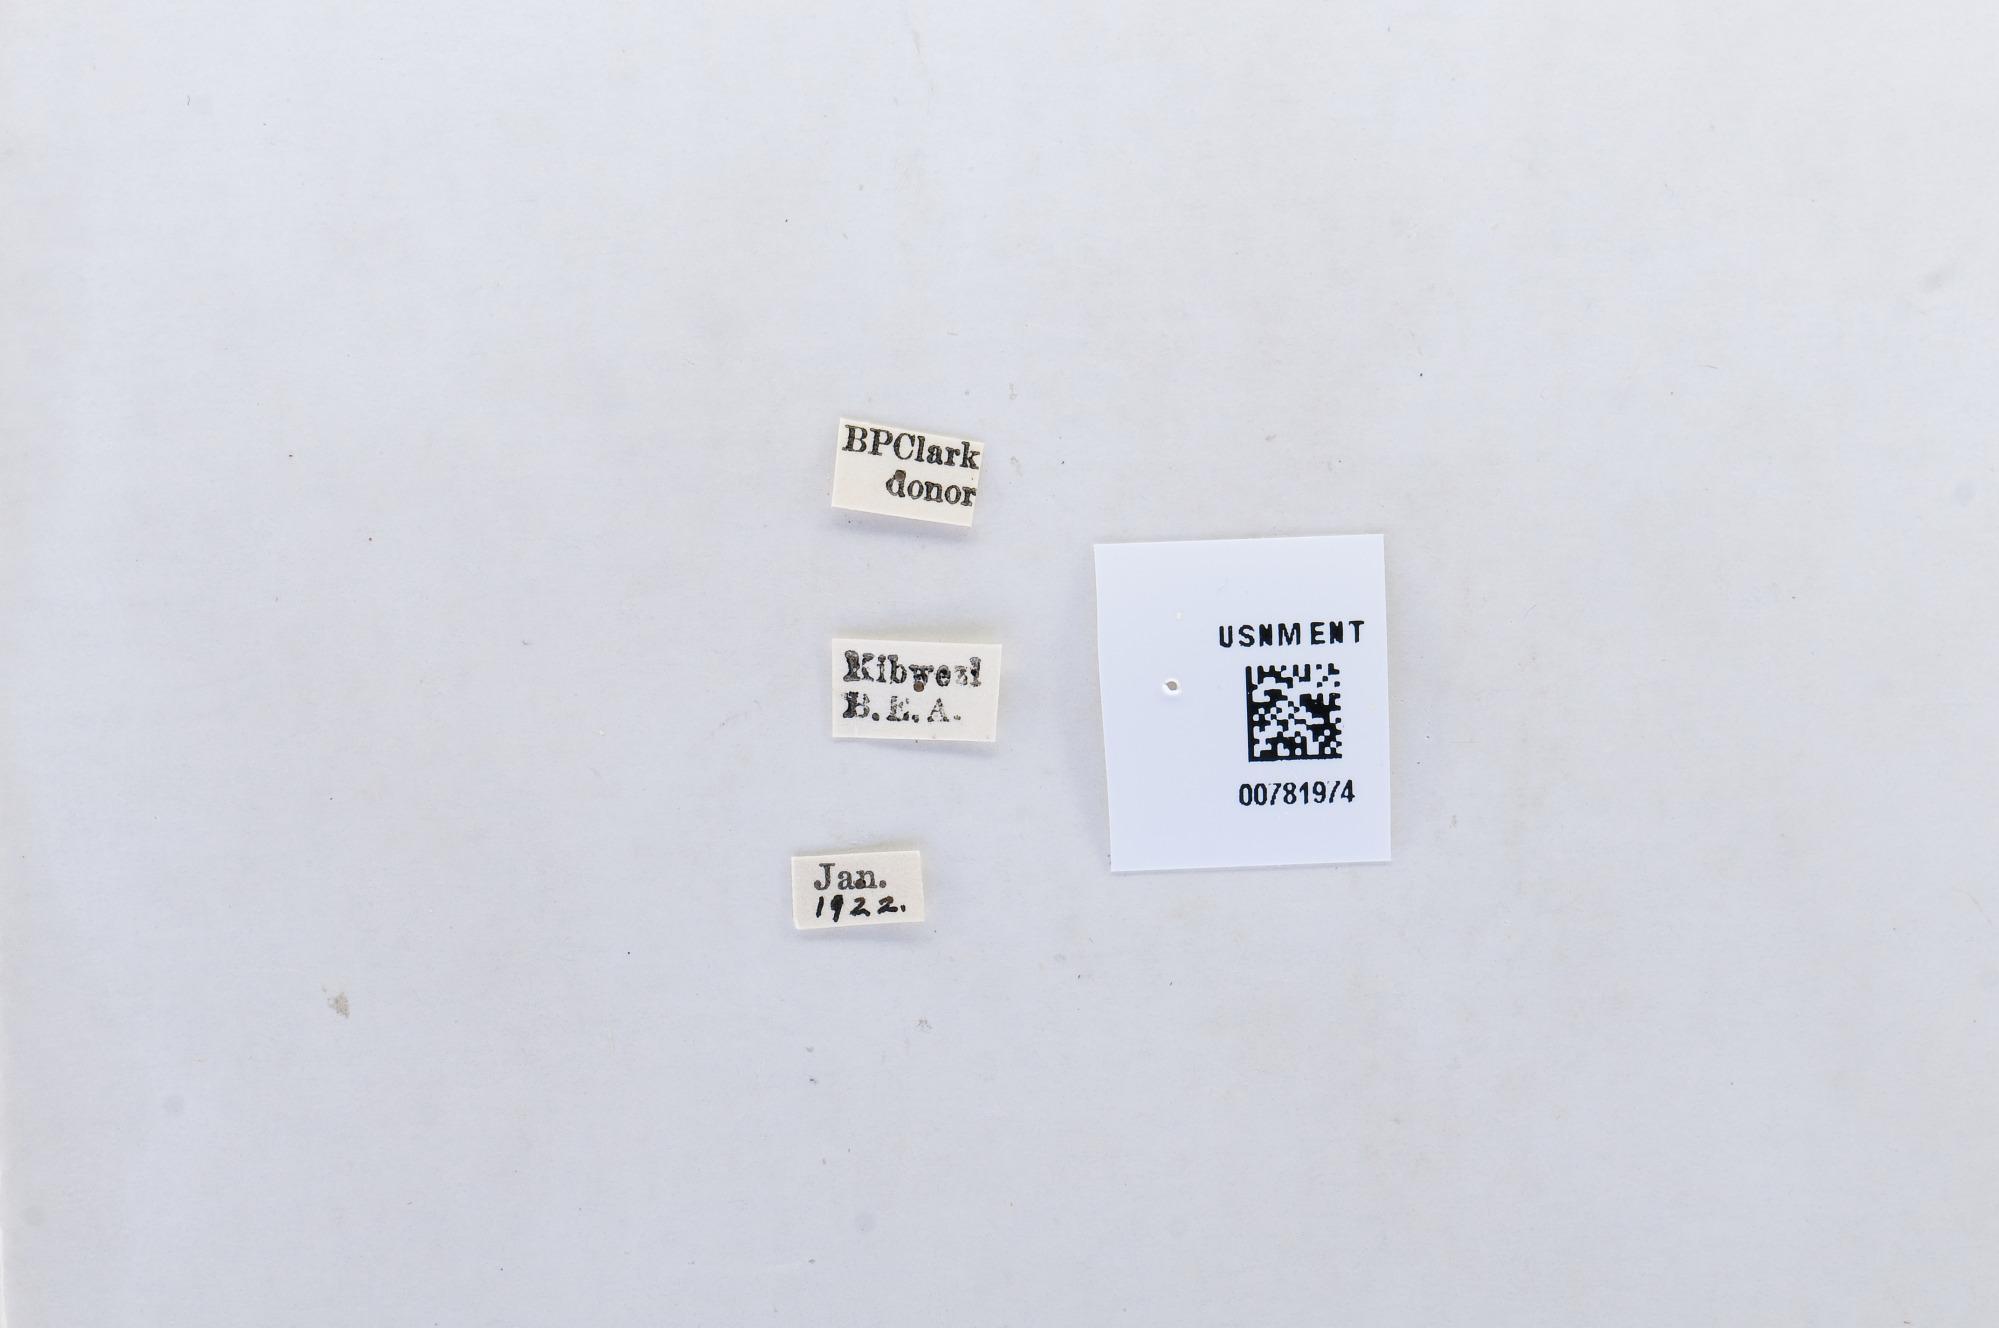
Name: Mylothris agathina
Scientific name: Mylothris agathina
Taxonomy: Animalia, Arthropoda, Hexapoda, Insecta, Lepidoptera, Pieridae, Pierinae